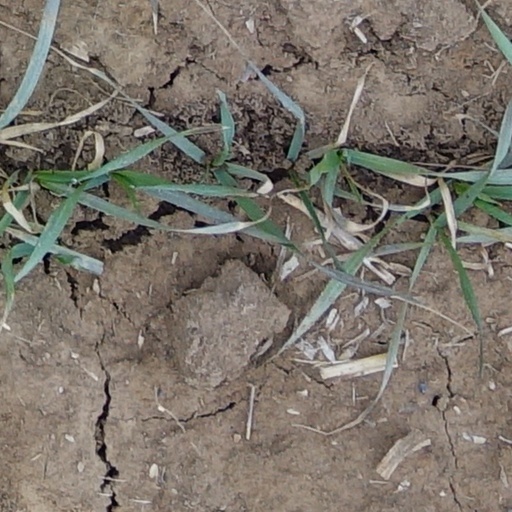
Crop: wheat